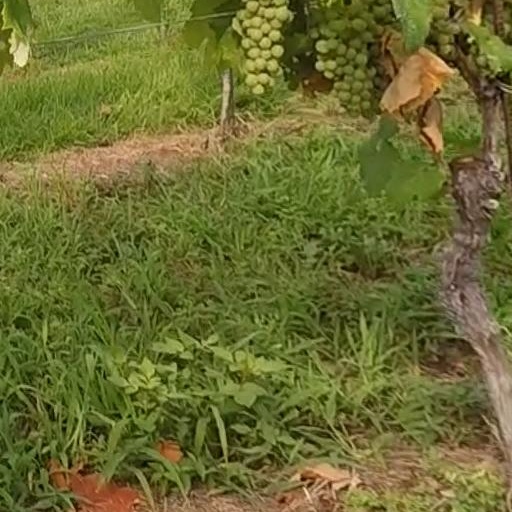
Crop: grape